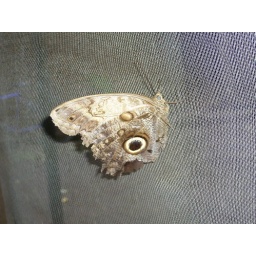
giant moth over by my bed